Junichiro Koizumi

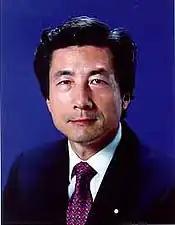
Koizumi as Health Minister, 1997

Koizumi gained his first senior post in 1979 as Parliamentary Vice Minister of Finance, and his first ministerial post in 1988 as Minister of Health and Welfare under Prime Ministers Noboru Takeshita and Sōsuke Uno. He held cabinet posts again in 1992 (Minister of Posts and Telecommunications in the Miyazawa cabinet) and 1996–1998 (Minister of Health and Welfare in the Hashimoto cabinets).